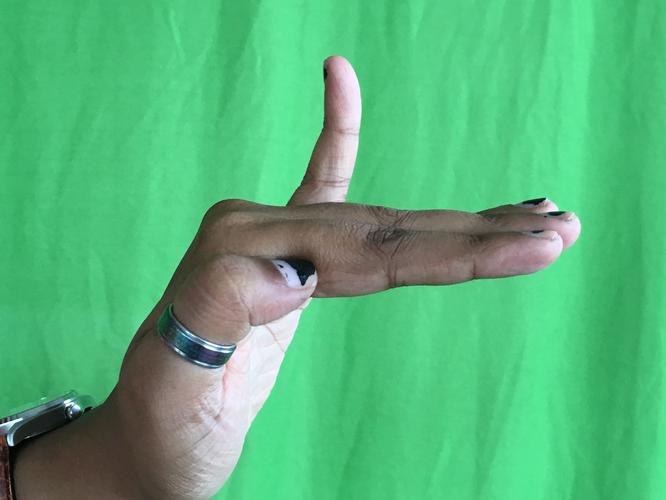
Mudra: Hamsapaksha
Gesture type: double_hand